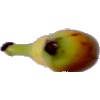
Label: Banana Lady Finger 1